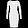
Label: Dress